Financial centre

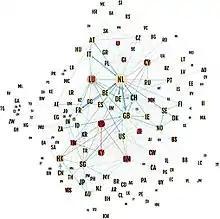
Mapping the links between financial centres including conduit and sink offshore financial centres.

The IMF noted that OFCs could be set up for "legitimate purposes" (listing various reasons), but also for what the IMF called "dubious purposes", citing tax evasion and money-laundering. In 2007, the IMF produced the following definition of an OFC: "a country or jurisdiction that provides financial services to non-residents on a scale that is incommensurate with the size and the financing of its domestic economy". The FSF annual reports on global shadow banking use the IMF definition to track the OFCs with the largest financial centres relative to their domestic economies.